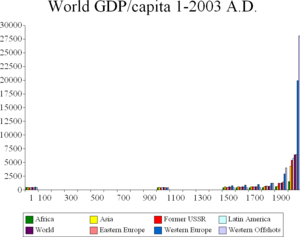
La croissance économique désigne la variation positive de la production de biens et de services dans une économie sur une période donnée, généralement une longue période. En pratique, l'indicateur le plus utilisé pour la mesurer est le produit intérieur brut. Il est mesuré « en volume » ou « à prix constants » pour corriger les effets de l'inflation. Le taux de croissance, lui, est le taux de variation du PIB. On utilise souvent la croissance du PIB par habitant comme indication de l'amélioration de la richesse individuelle, assimilée au niveau de vie.